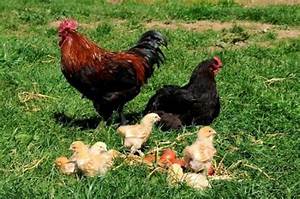
Label: chicken